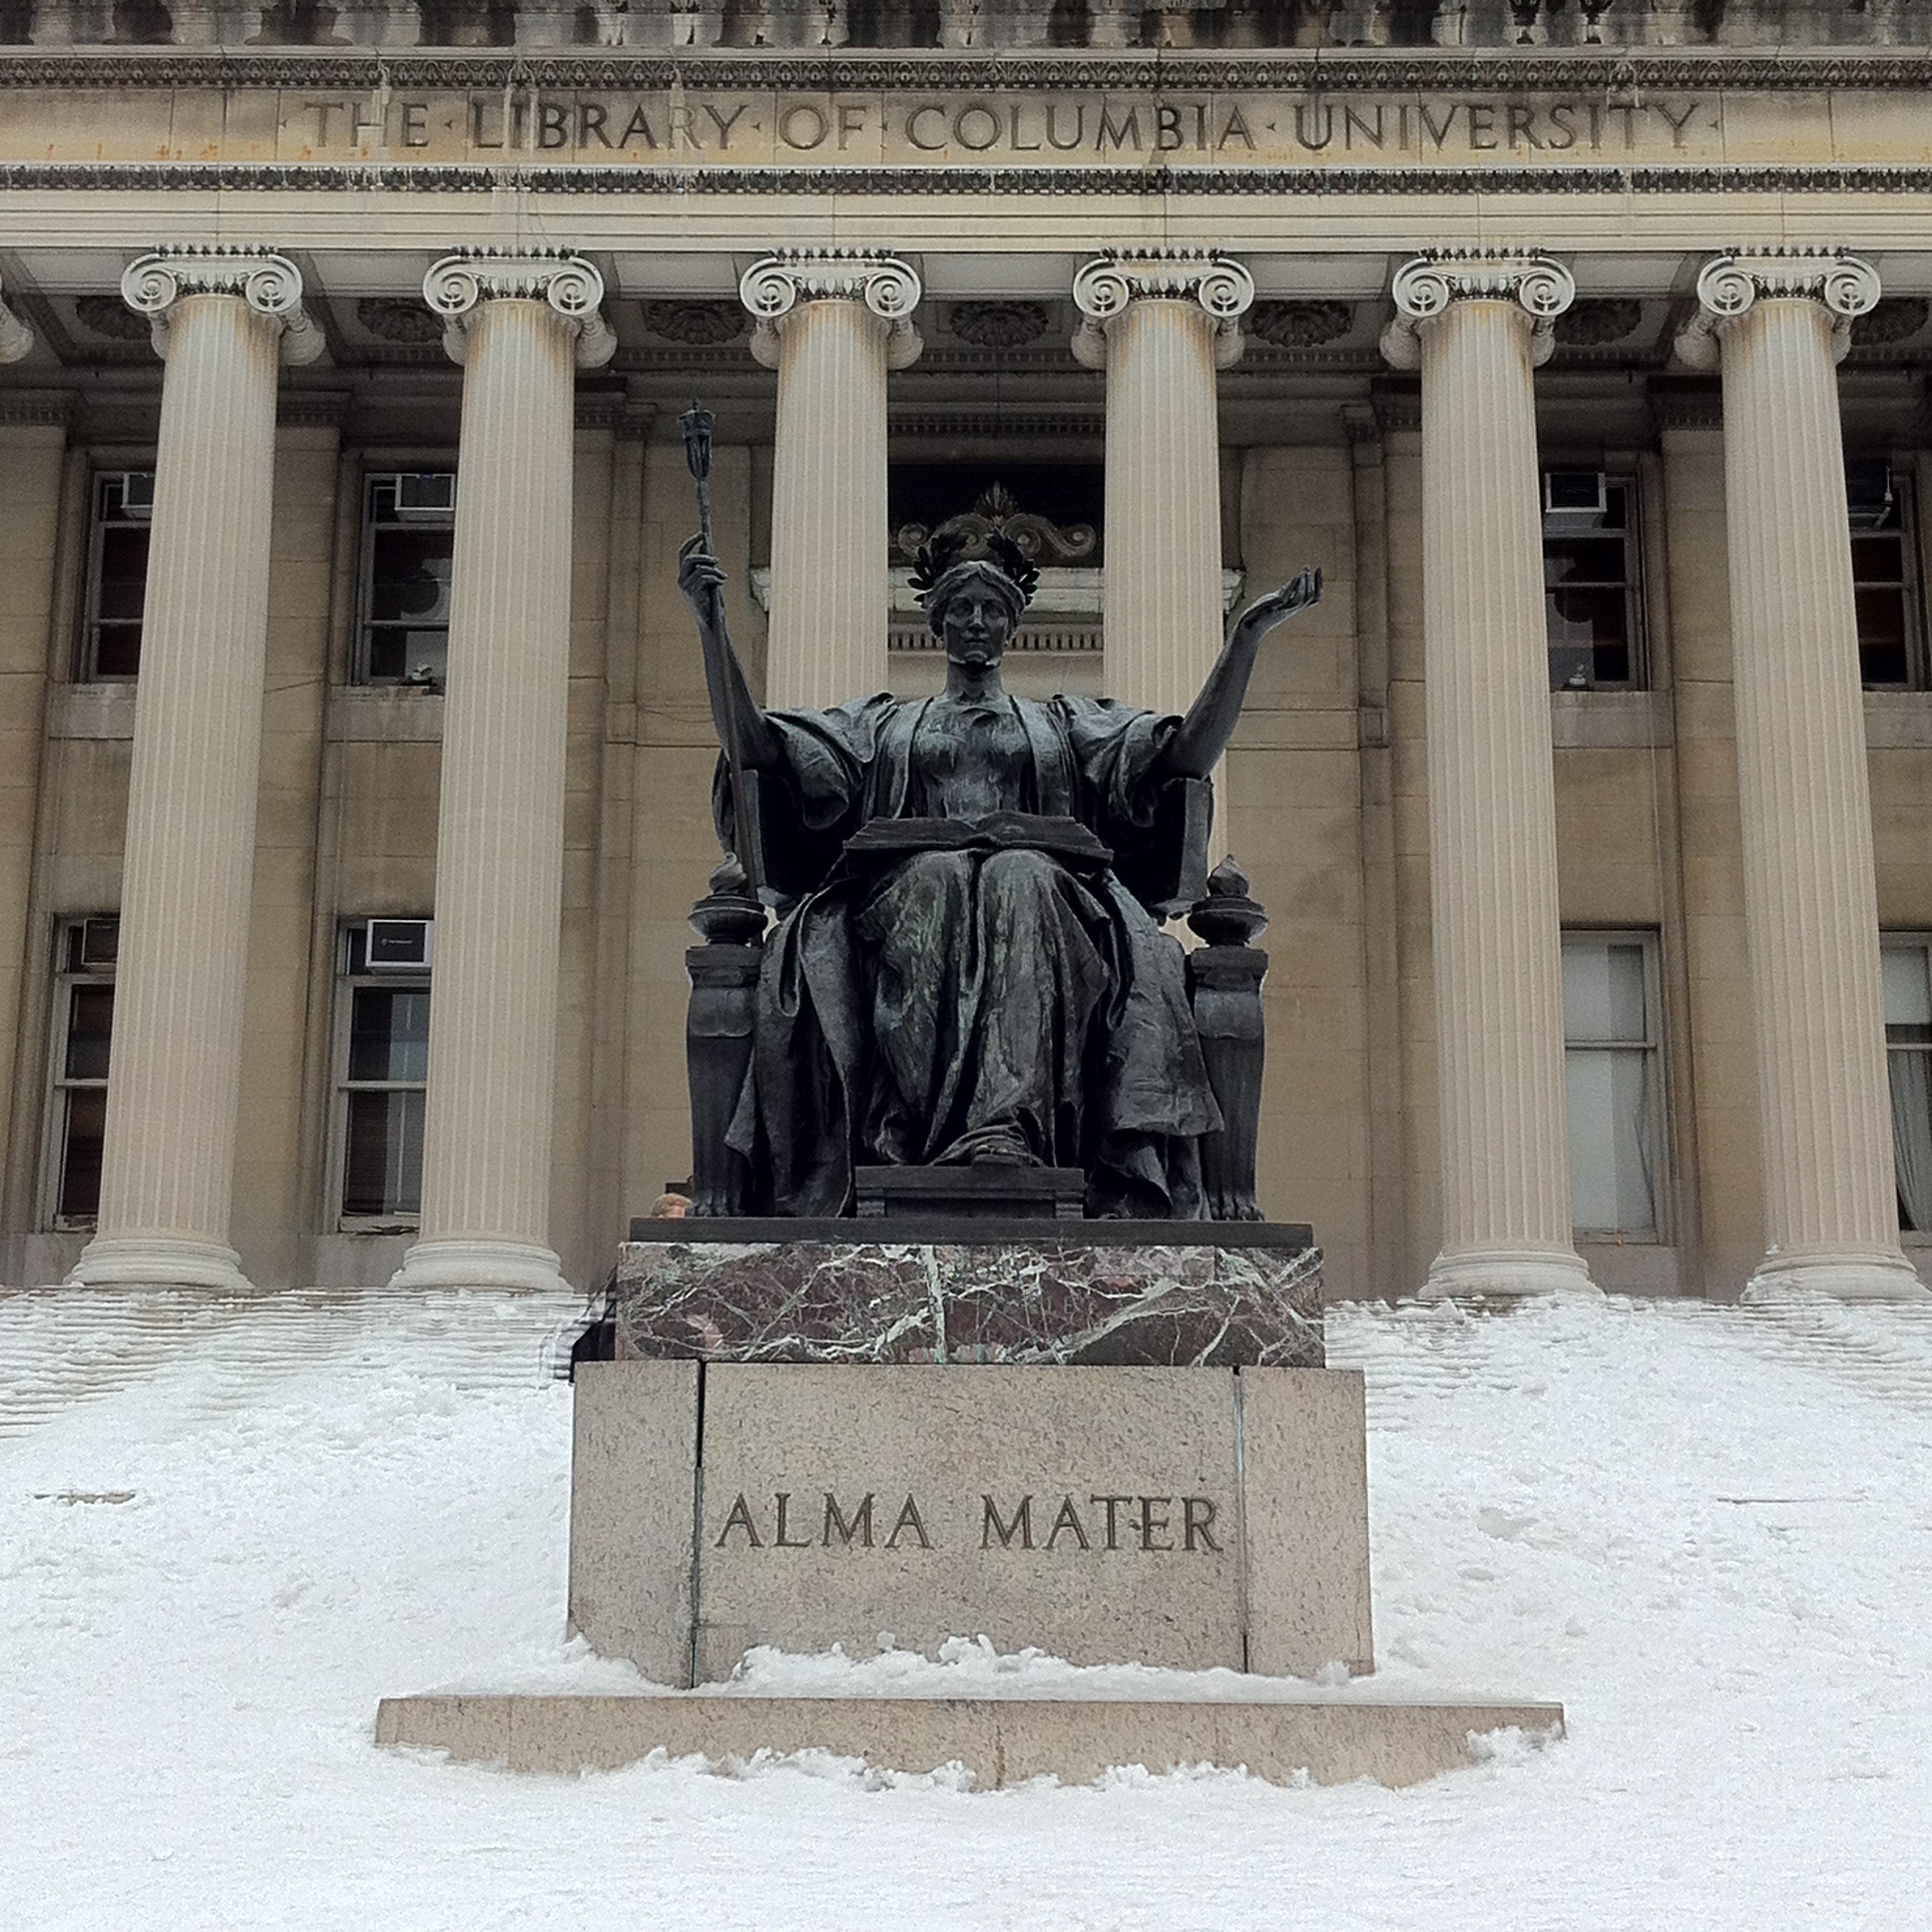
monument, statue, sculpture, memorial, ancient history